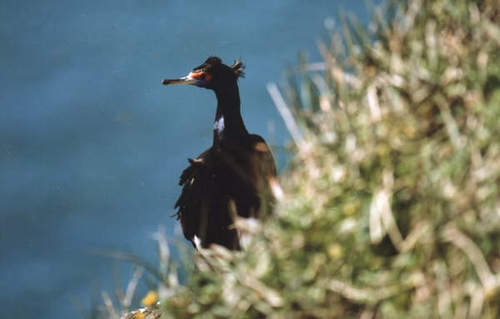
the black bird has a long neck and long bill with orange cheek patches.
a large bird with a black crown, neck, throat and breast, with a red face and white around its bill.
the bird has a red eyering and a long black bill.
this is a large black bird with an orange line under its eye.
medium black bird with red cheeks and a long flat beak.
this is a black bird with a long neck that has a white and black beak and a red eye ring with some feathers sticking up at the back of its head.
this bird has a long bill with white spot on the end, black crown and orange cheek patch, long black neck.
this large black bird has a very long neck and a long, flat bill, as well as bright red cheek patches.
this bird has a long bill that is black at the tip, red cheek patches, and long black feathers.
a large bird with a black coloring and long neck.
Species: Red Faced Cormorant